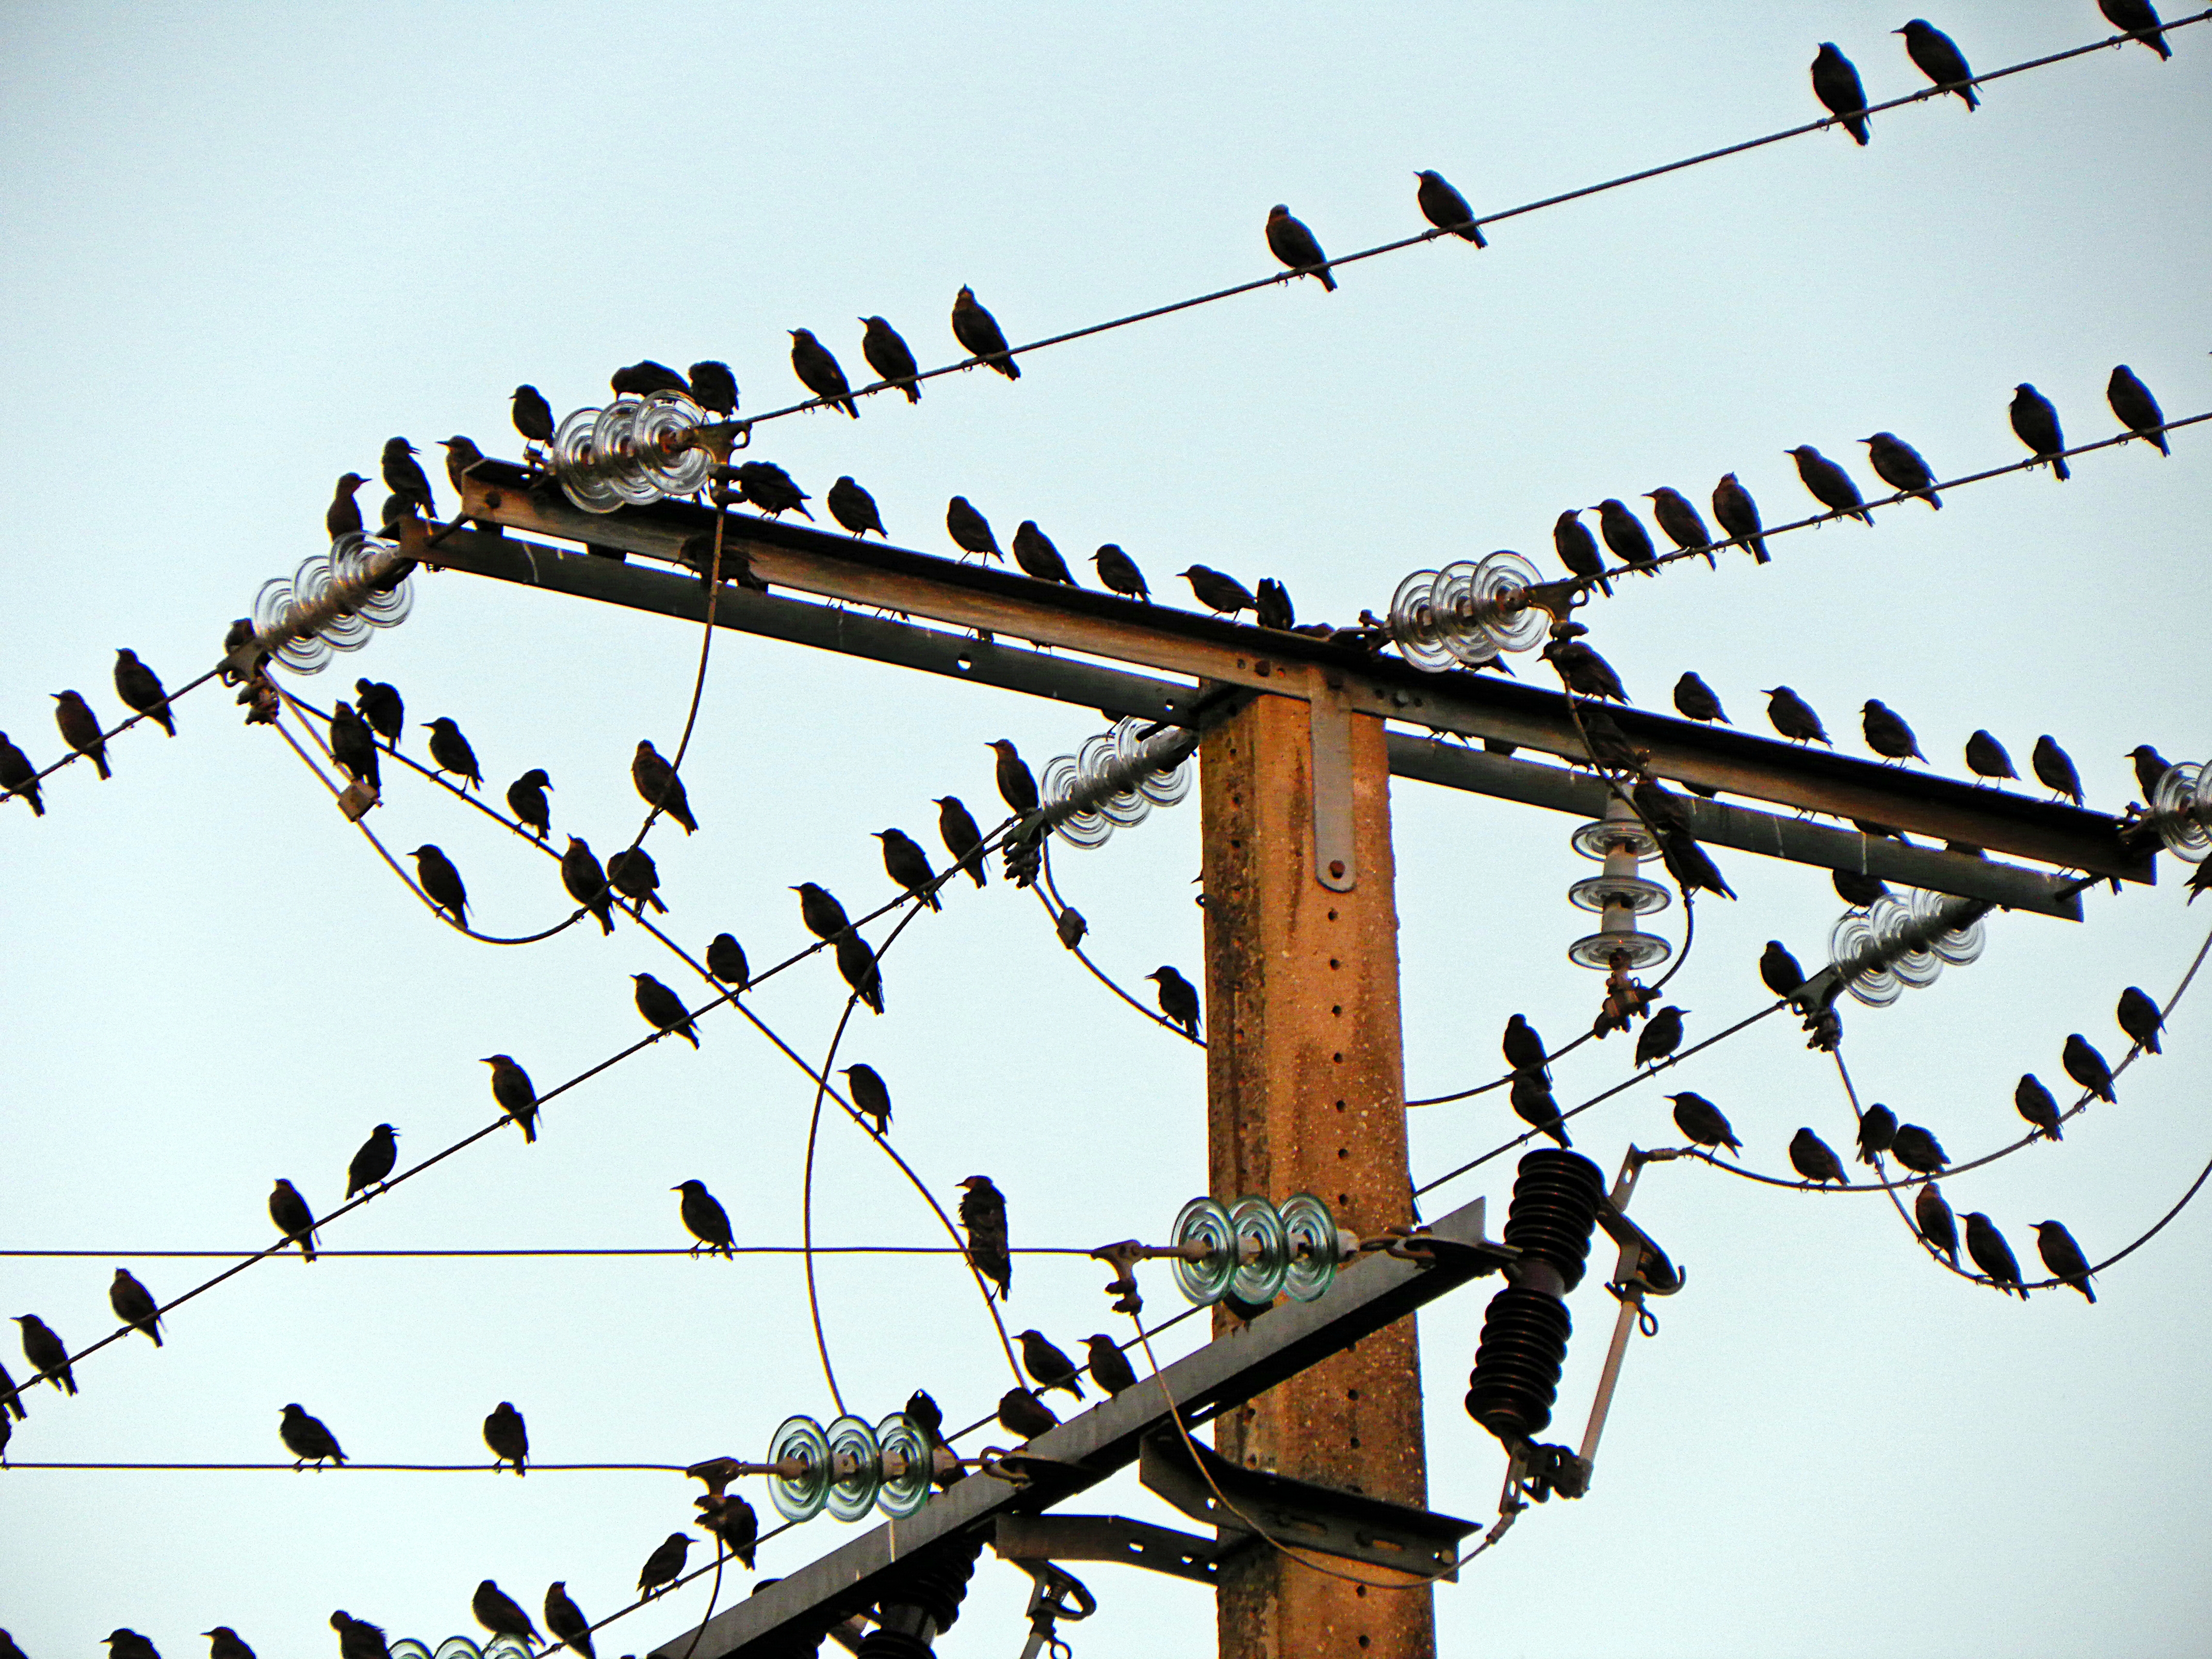
nature, branch, bird, fence, line, electricity, twig, naturaleza, iron, shape, ggl1, varios, some, outdoor structure, wire fencing, home fencing